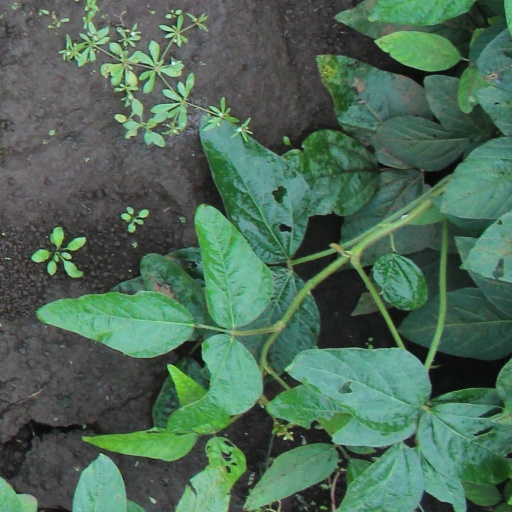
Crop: soybean